CM/ECF

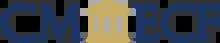
CM/ECF logo

CM/ECF (Case Management/Electronic Case Files) is the case management and electronic court filing system for most of the United States federal courts. PACER, an acronym for "Public Access to Court Electronic Records", is an interface to the same system for public use.